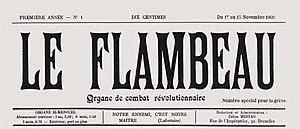
Le Flambeau, «
L'anarchisme en Belgique concerne l'histoire du mouvement libertaire belge.